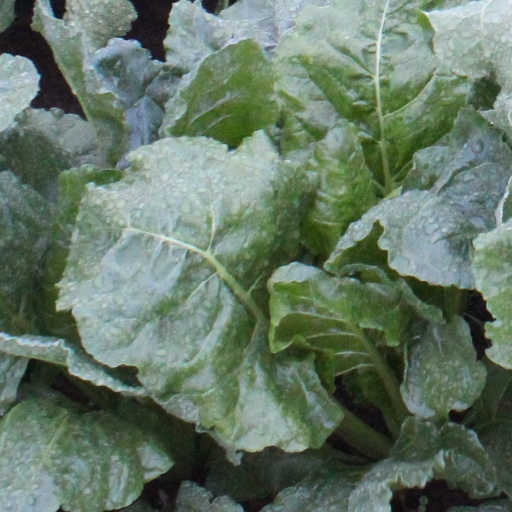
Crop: sugar beet